Military band

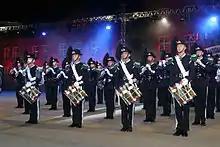
Members of the Norwegian Royal Guards Band and Drill Team Company

Although patterned after American and British military bands, the bands of the Republic of Korea are also inspired by the "daechwita" of the old Korean kingdoms. Their formation mirrors American and British military band formations. The Republic of Korea Army maintains a Traditional Band playing in the "daechwita" styles of old, using Korean traditional musical instruments.